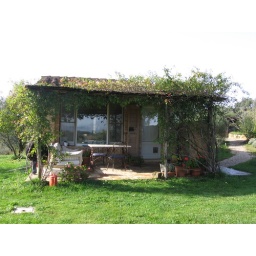
Our cute little hayloft house in Tuscany.